Answer in natural language. Is CoffeeMachine further away or in front of Microwave? Choose between the following options: further away or in front
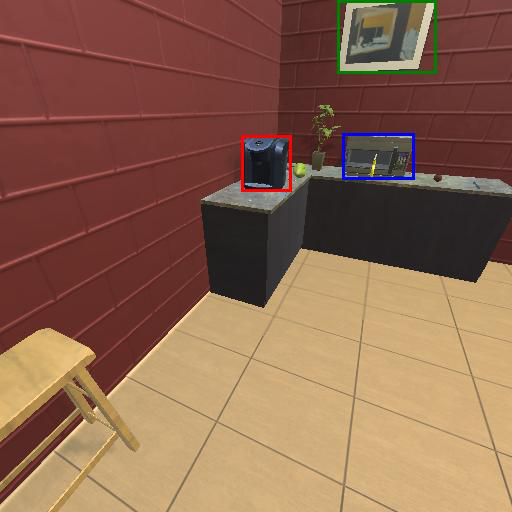
<answer>in front</answer>